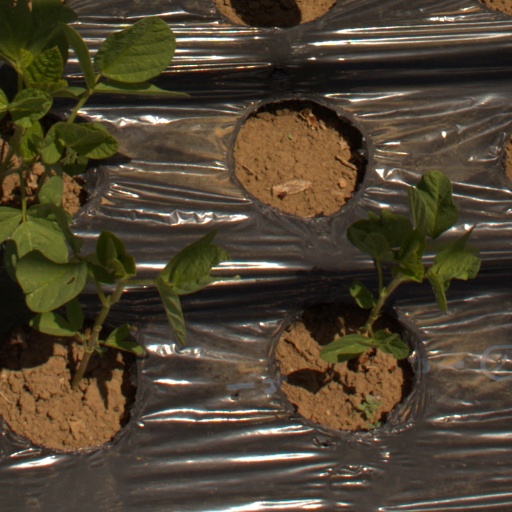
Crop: Jerusalem artichoke